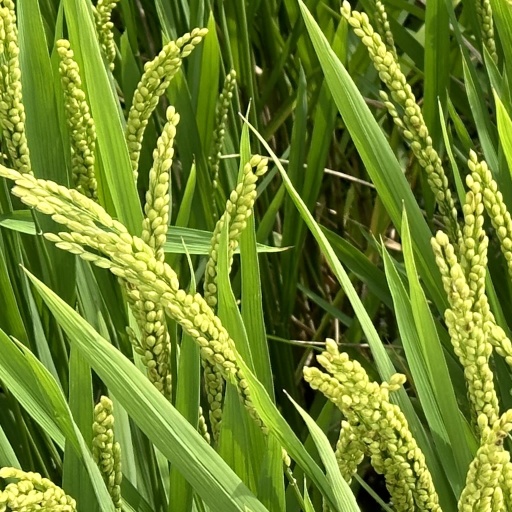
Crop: rice